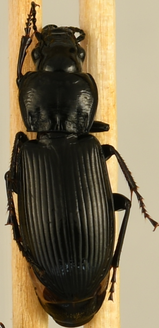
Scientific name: Pterostichus melanarius
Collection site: Steigerwaldt Land Services Site (STEI), plot STEI_002